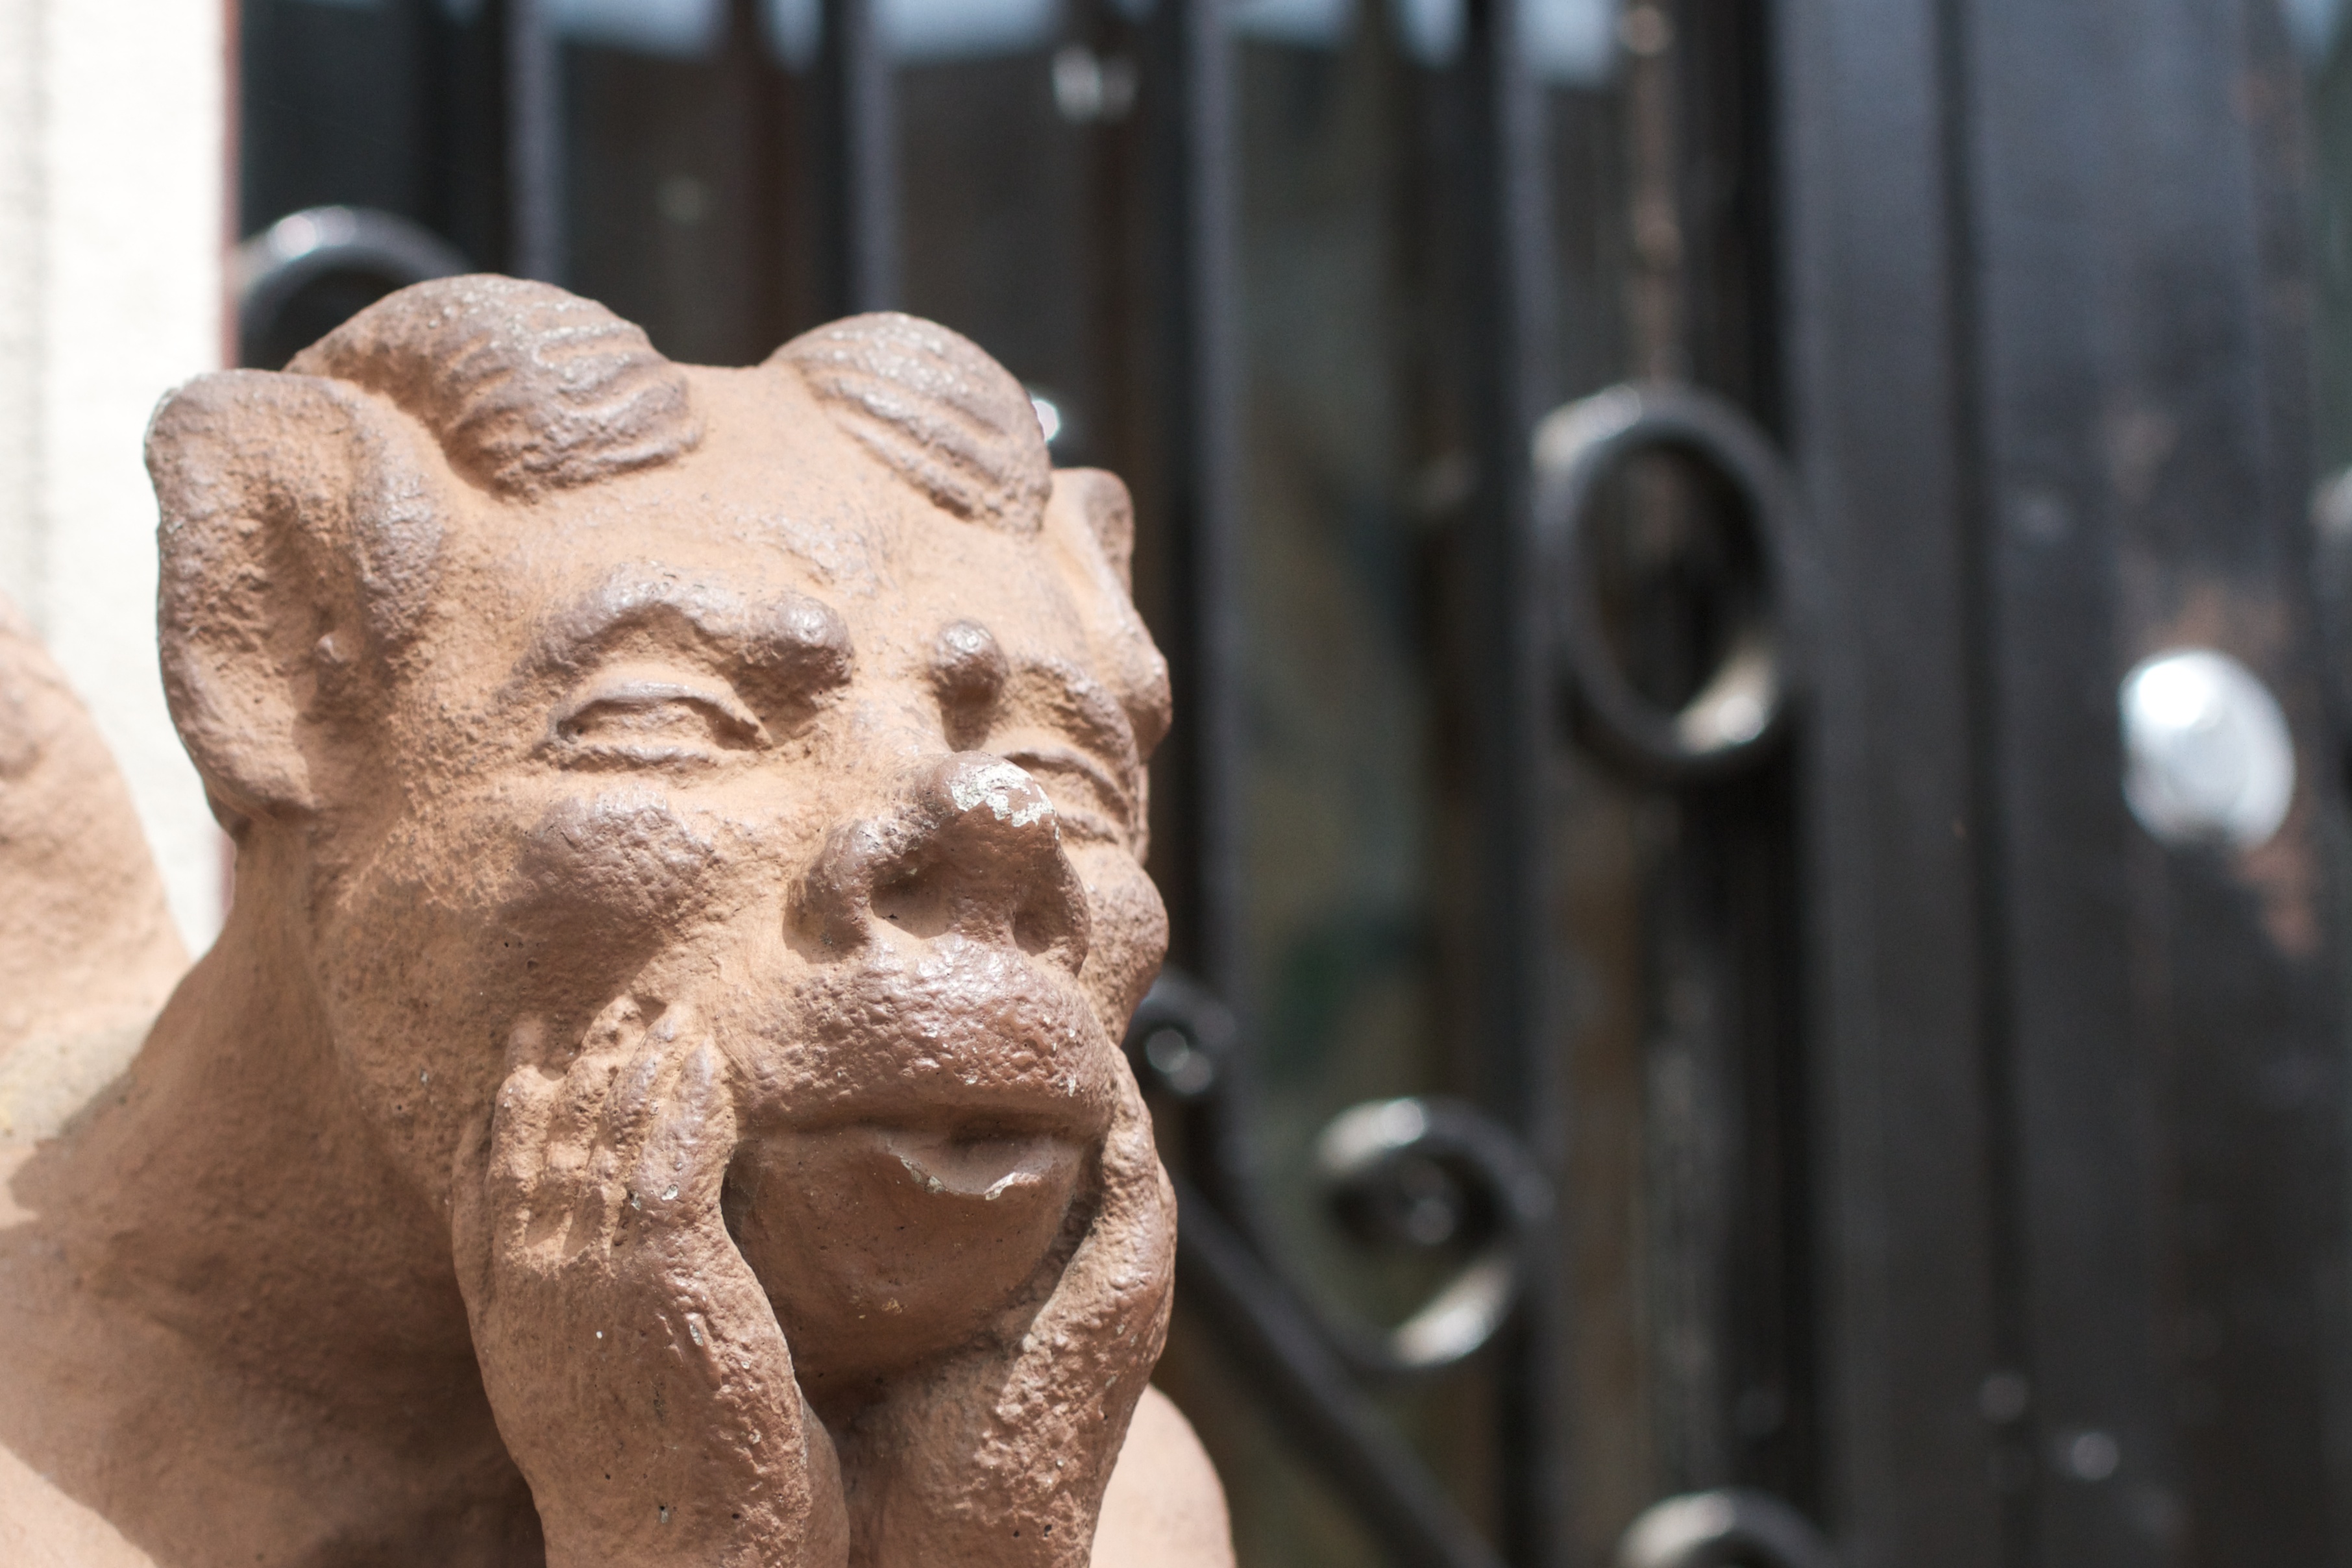
monument, statue, close up, sculpture, art, temple, head, carving, ancient history